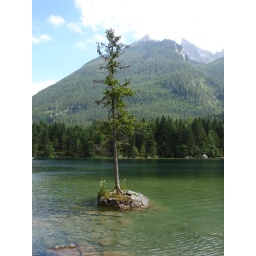
a tree standing lonely on a rock in the hintersee. the foto was made in the alps in the berchtesgadener land.